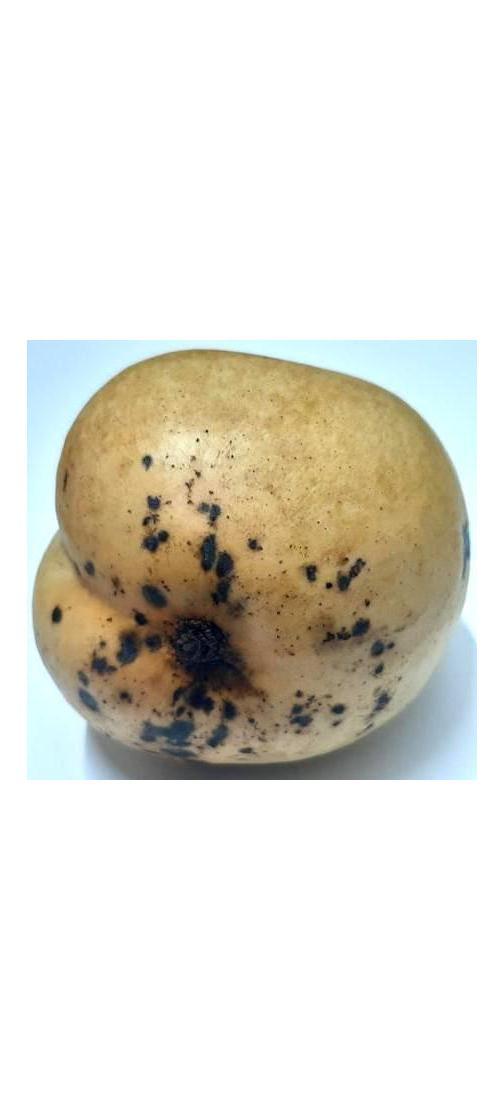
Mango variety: Bari-11